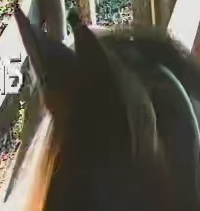
Face region: ears (position_of_ears)
Pain indicator: not_present